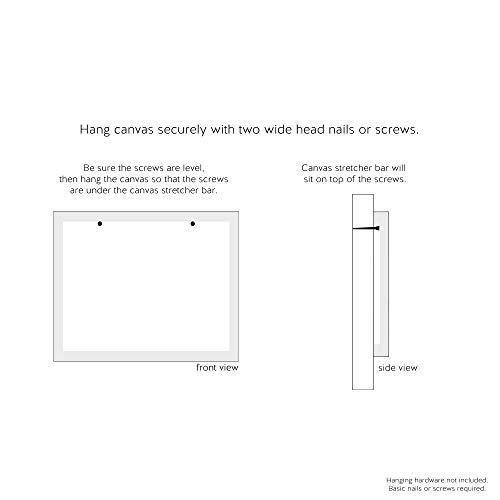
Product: The Kids Room by Stupell Hold Him A Little Longer Teal Stretched Canvas Wall Art
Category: Home & Kitchen | Home Décor | Home Décor Accents | Ornaments
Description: Design By Daphne Poselli.
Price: $35.99